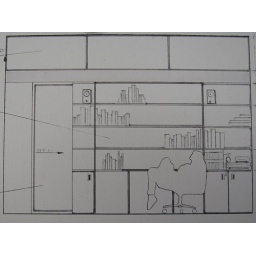
Elevation of the desk/bed wall in the office, like I said the coolest murphy bed ever.